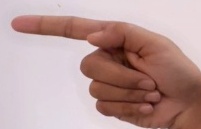
ASL sign: G